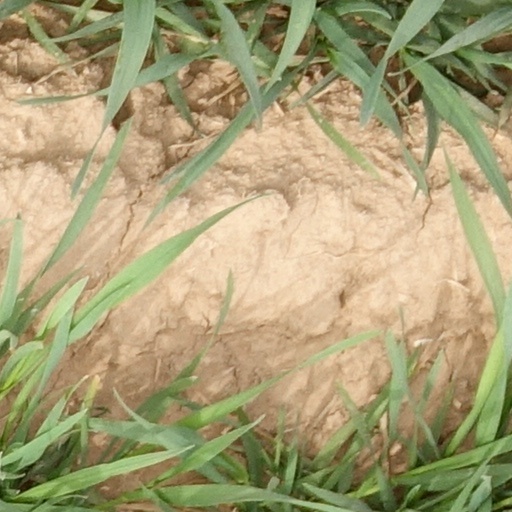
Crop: wheat